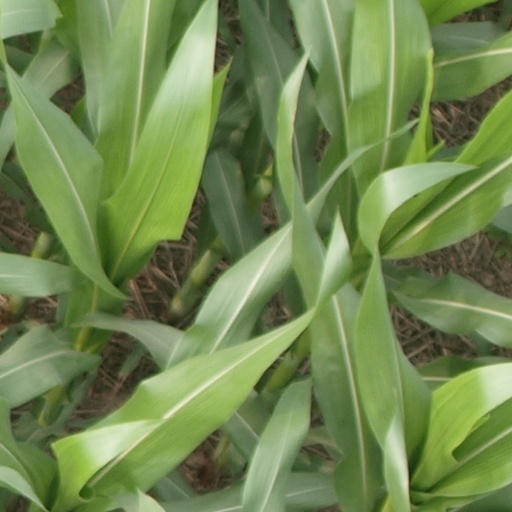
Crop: maize; corn